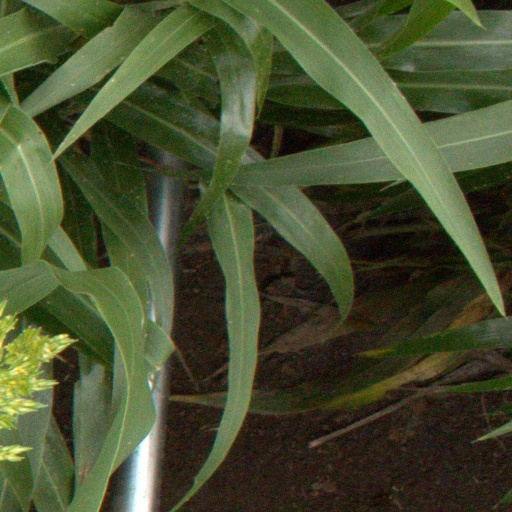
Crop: sorghum